Honi HaMe'agel

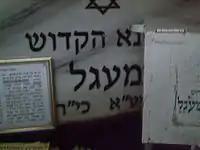
Gravestone of Honi

Honi HaMe'agel was a 1st-century BCE Jewish scholar prior to the age of the "tannaim", the scholars from whose teachings the Mishnah was derived.